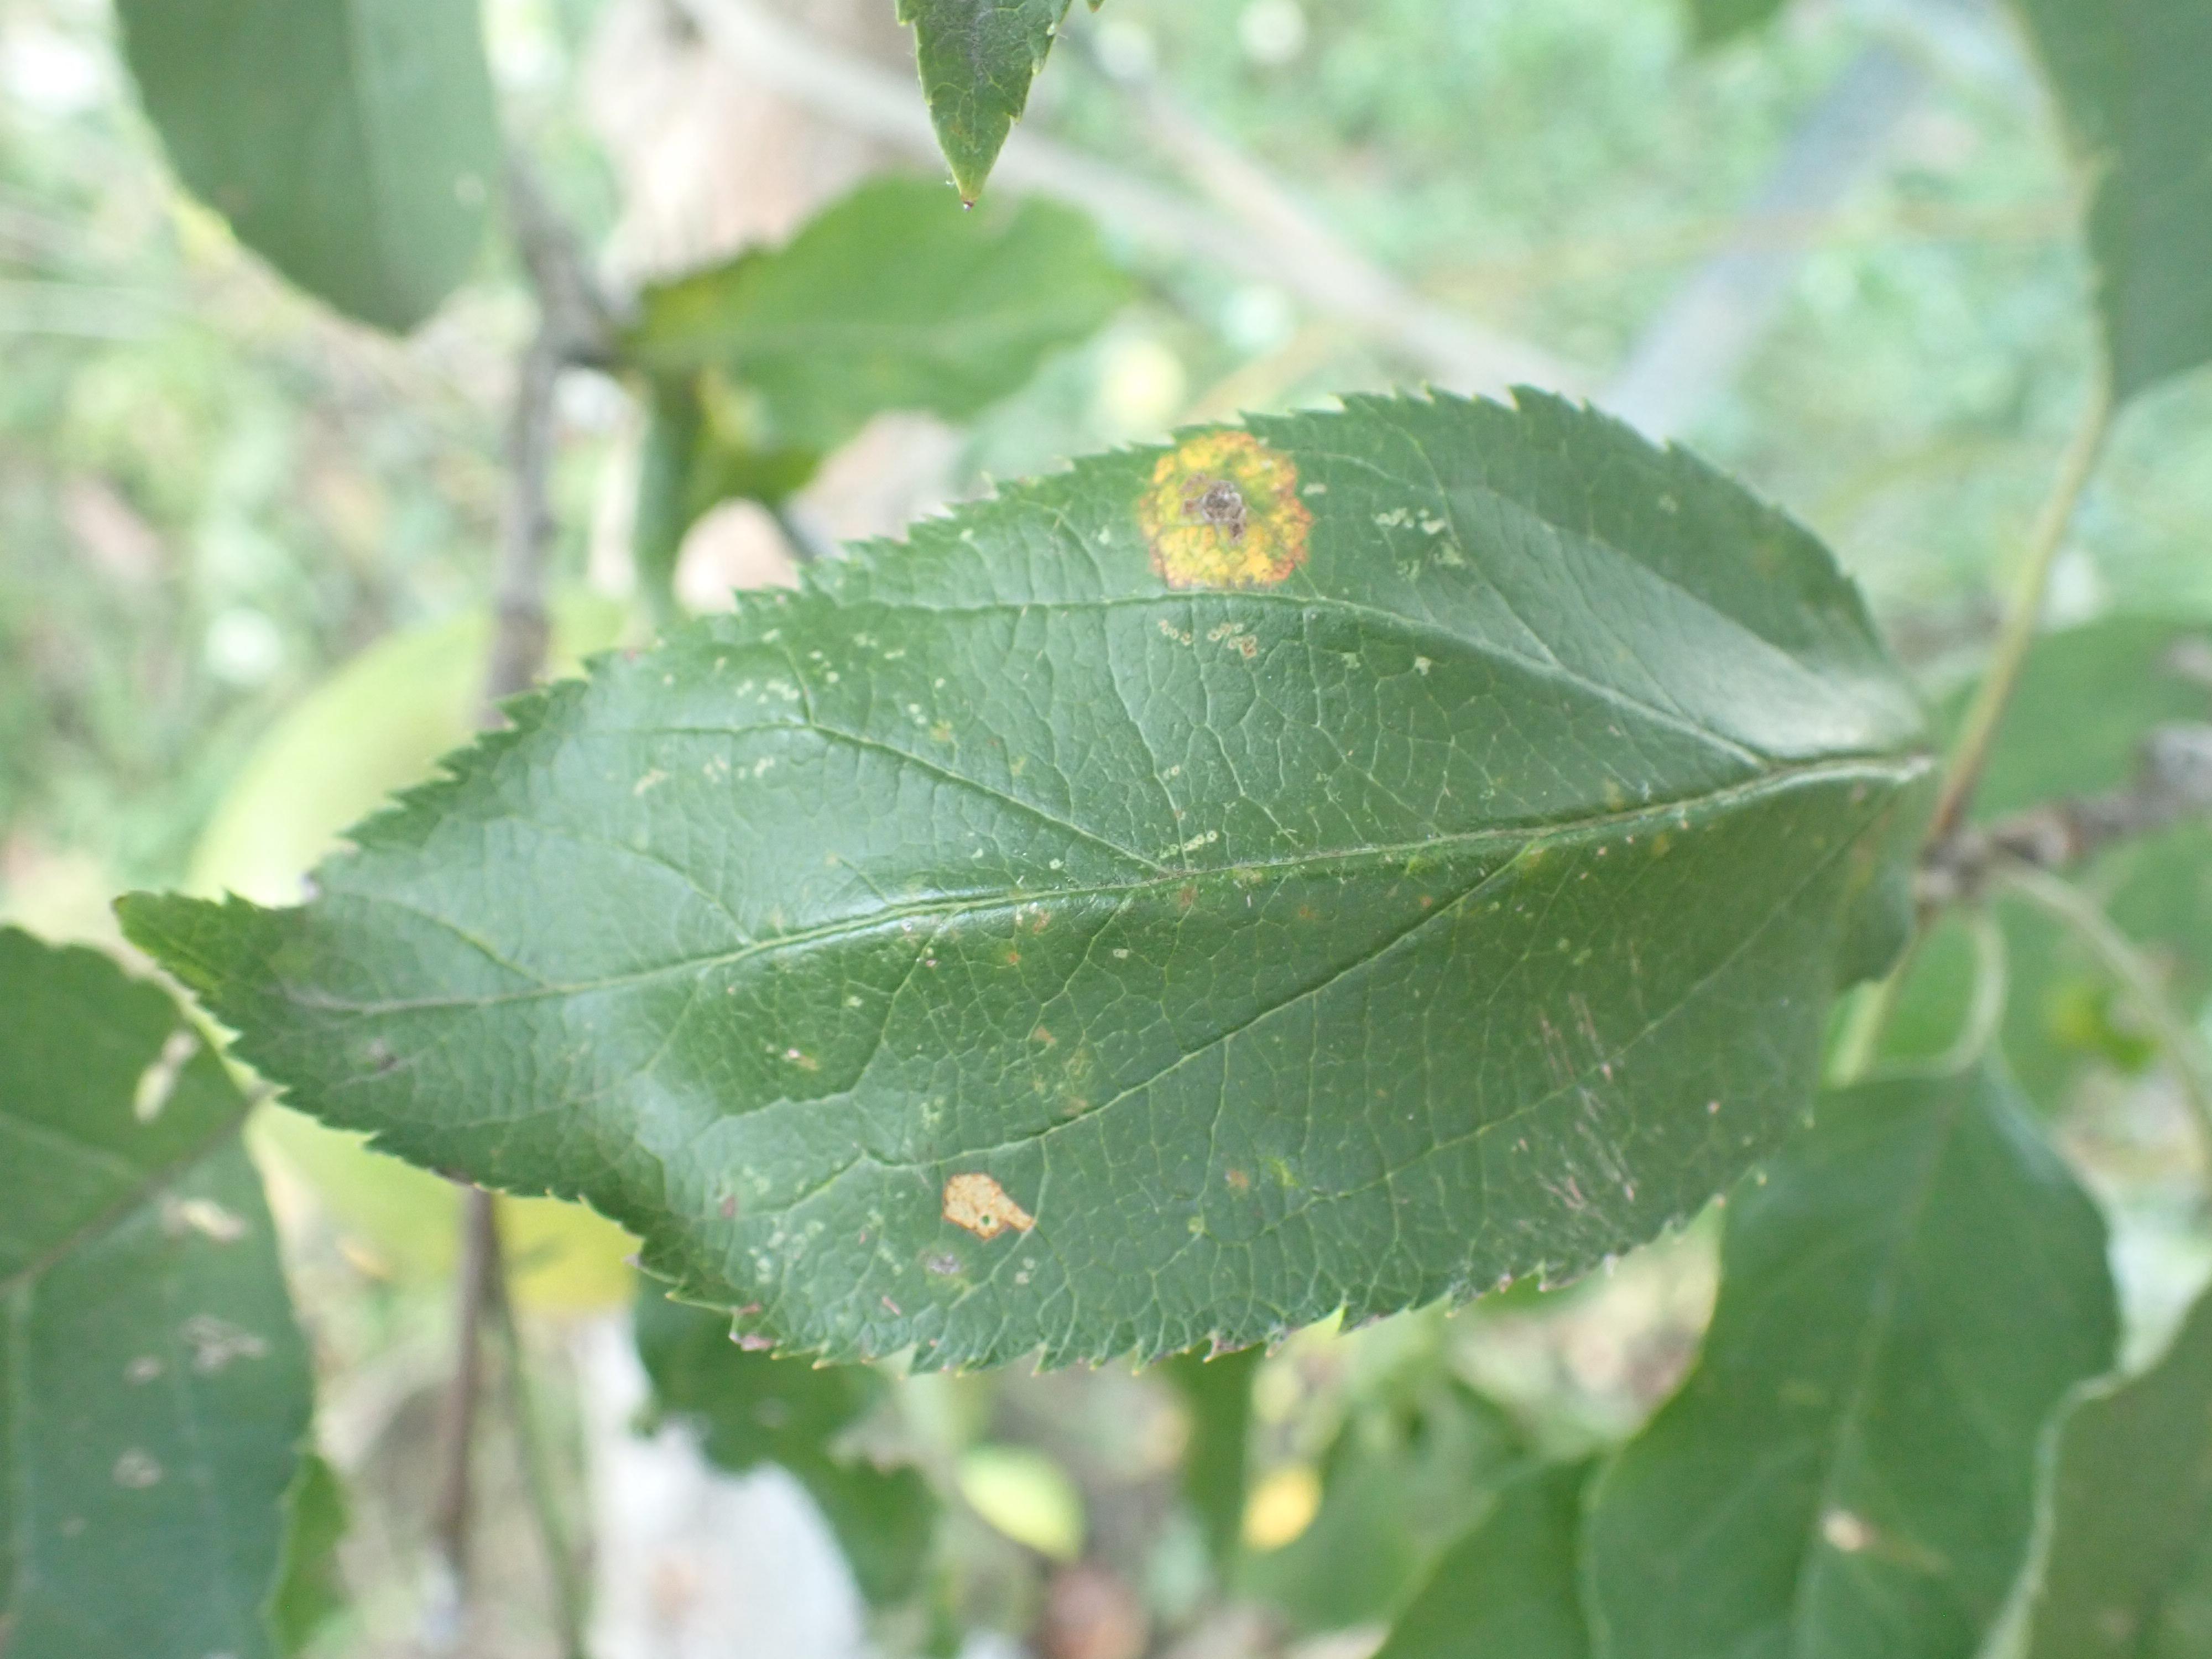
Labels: rust, complex